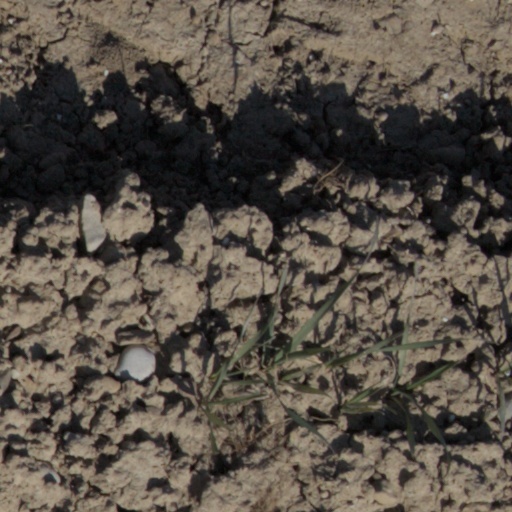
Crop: wheat